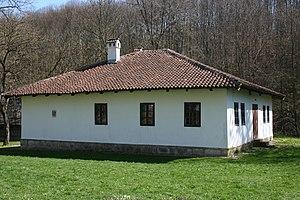
La vieille école à Brankovina est située dans le village de Brankovina près de Valjevo, en Serbie. Elle est inscrite sur la liste des monuments culturels de grande importance de la République de Serbie.